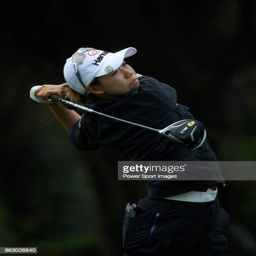
tees off on the 18th hole during day